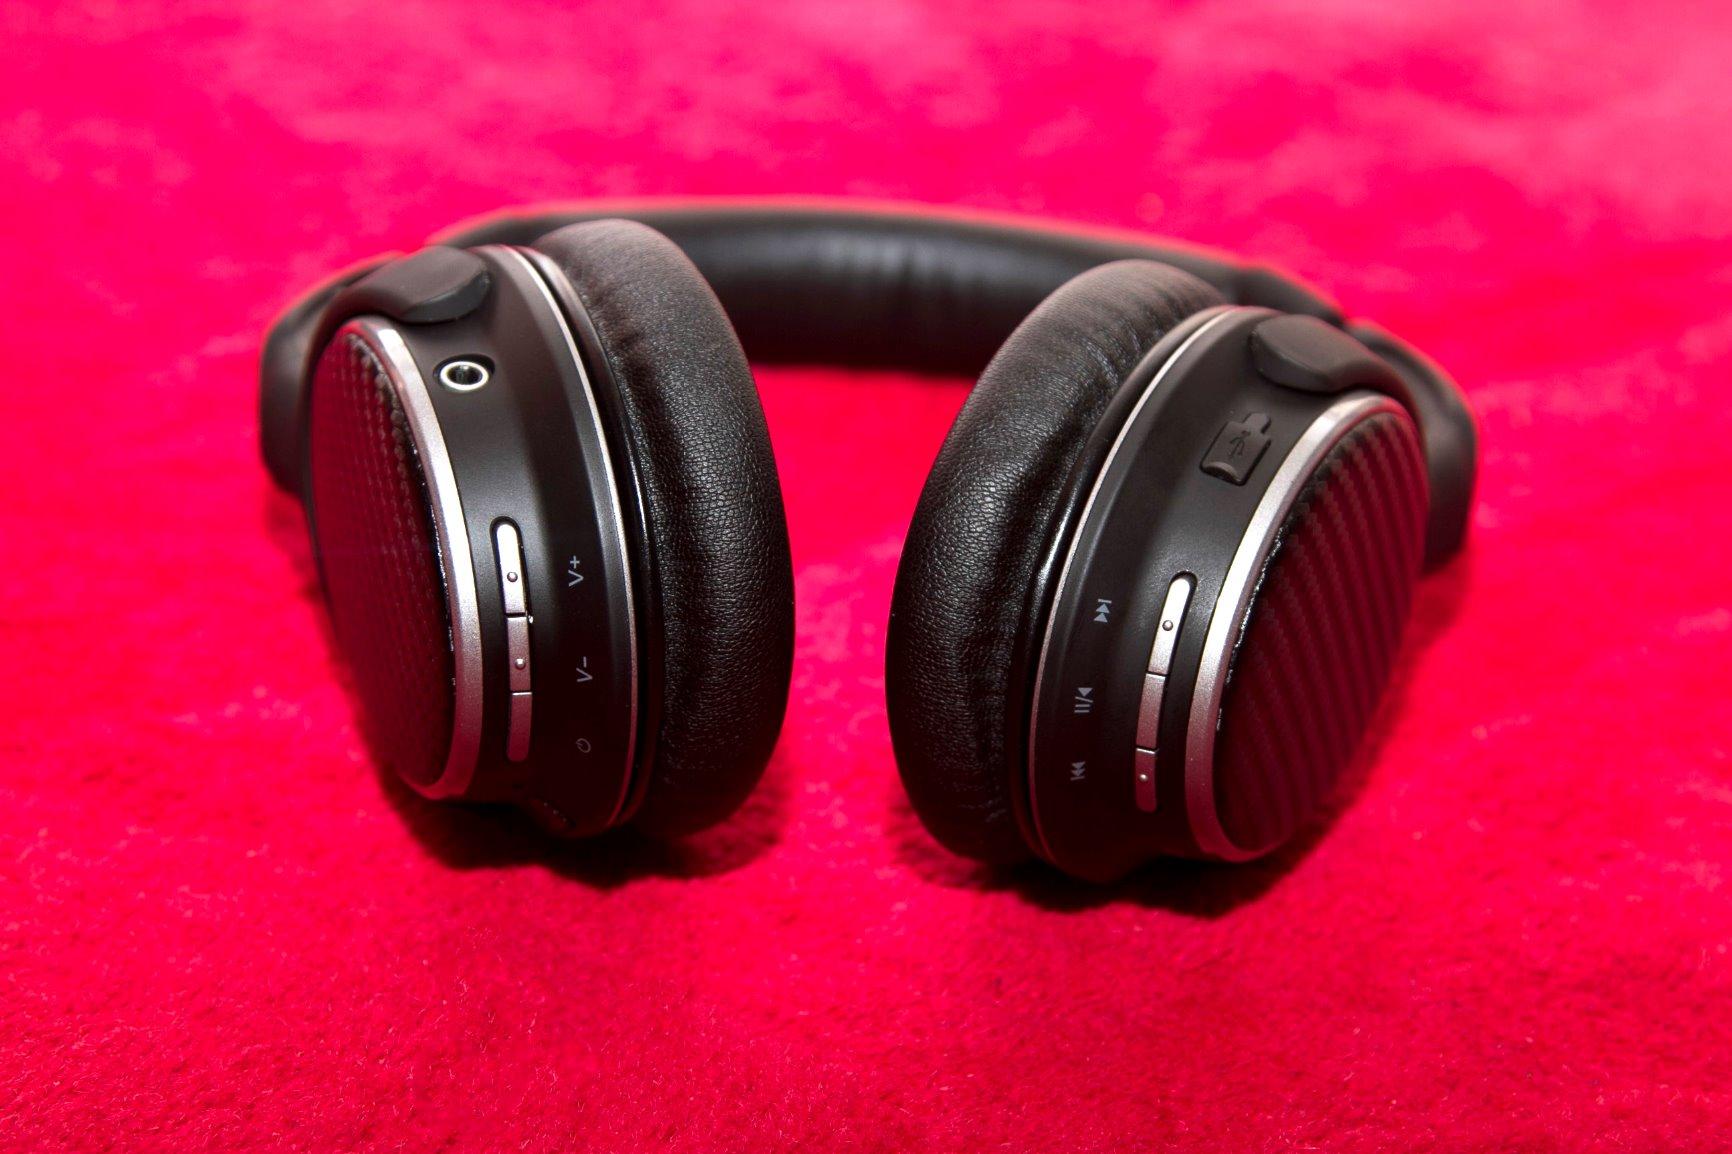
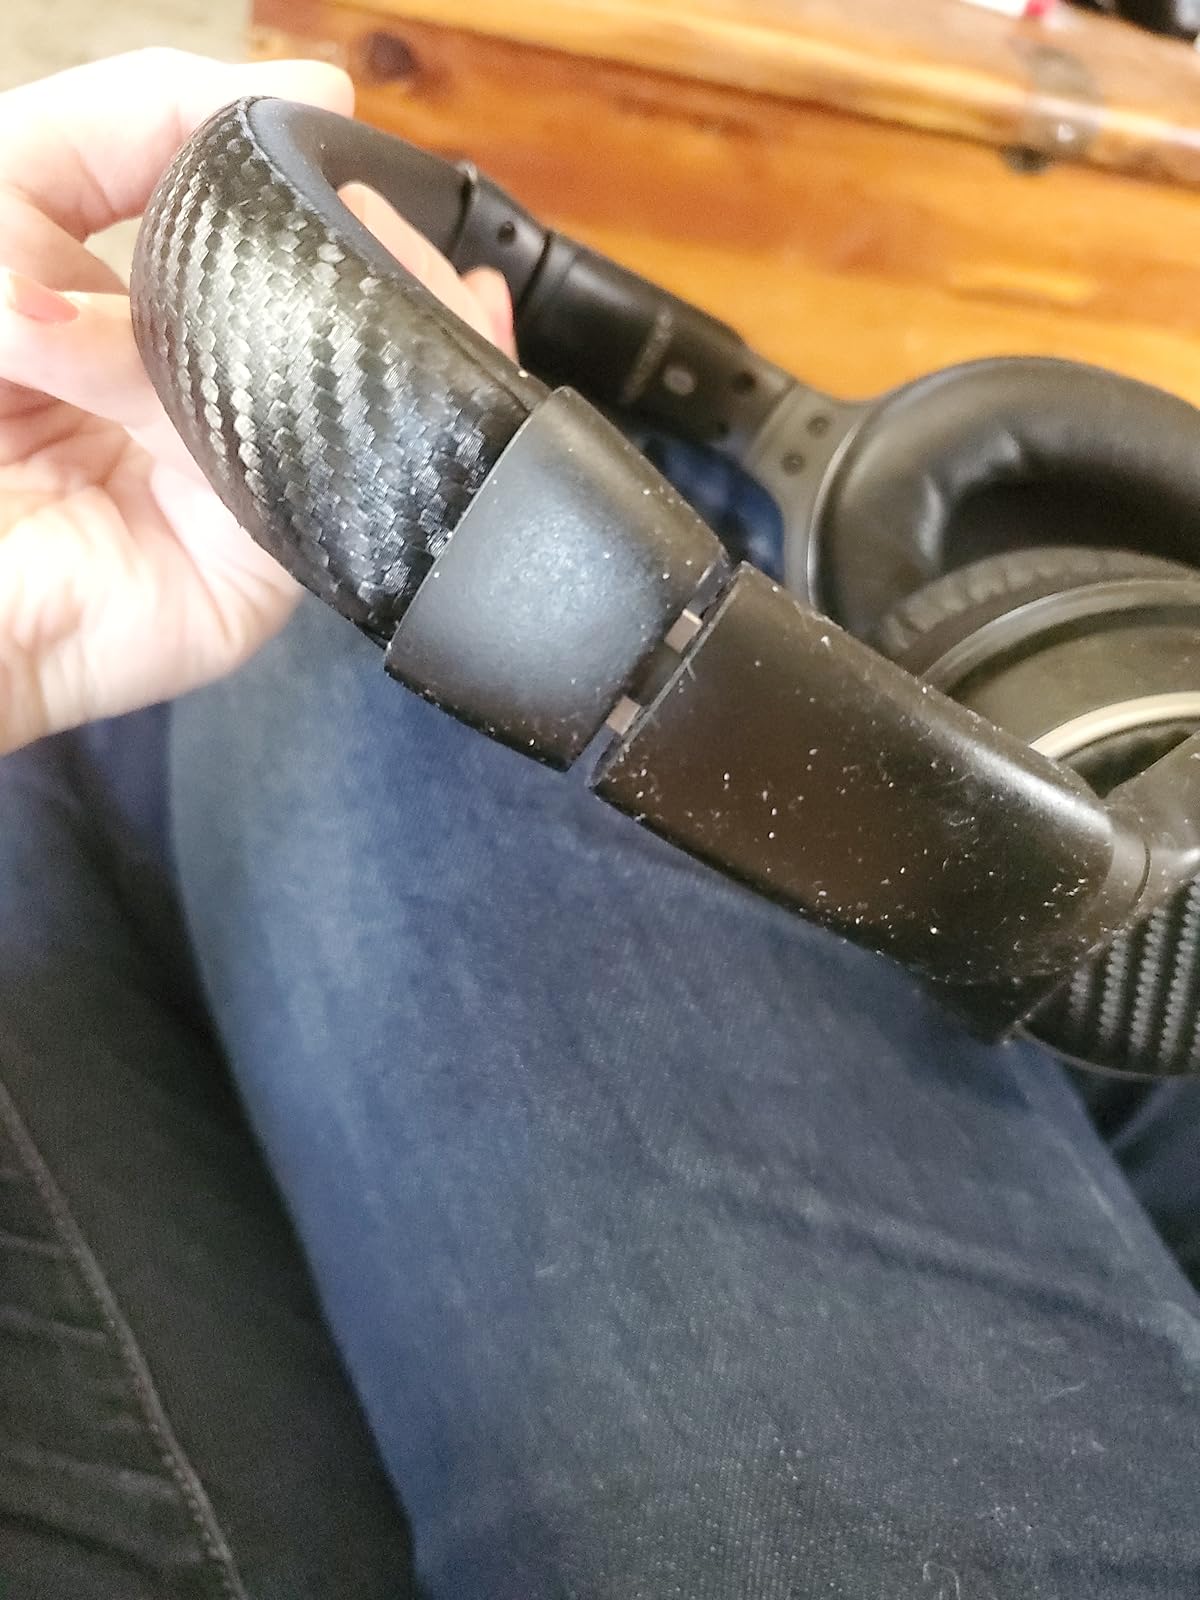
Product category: headphones
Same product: yes